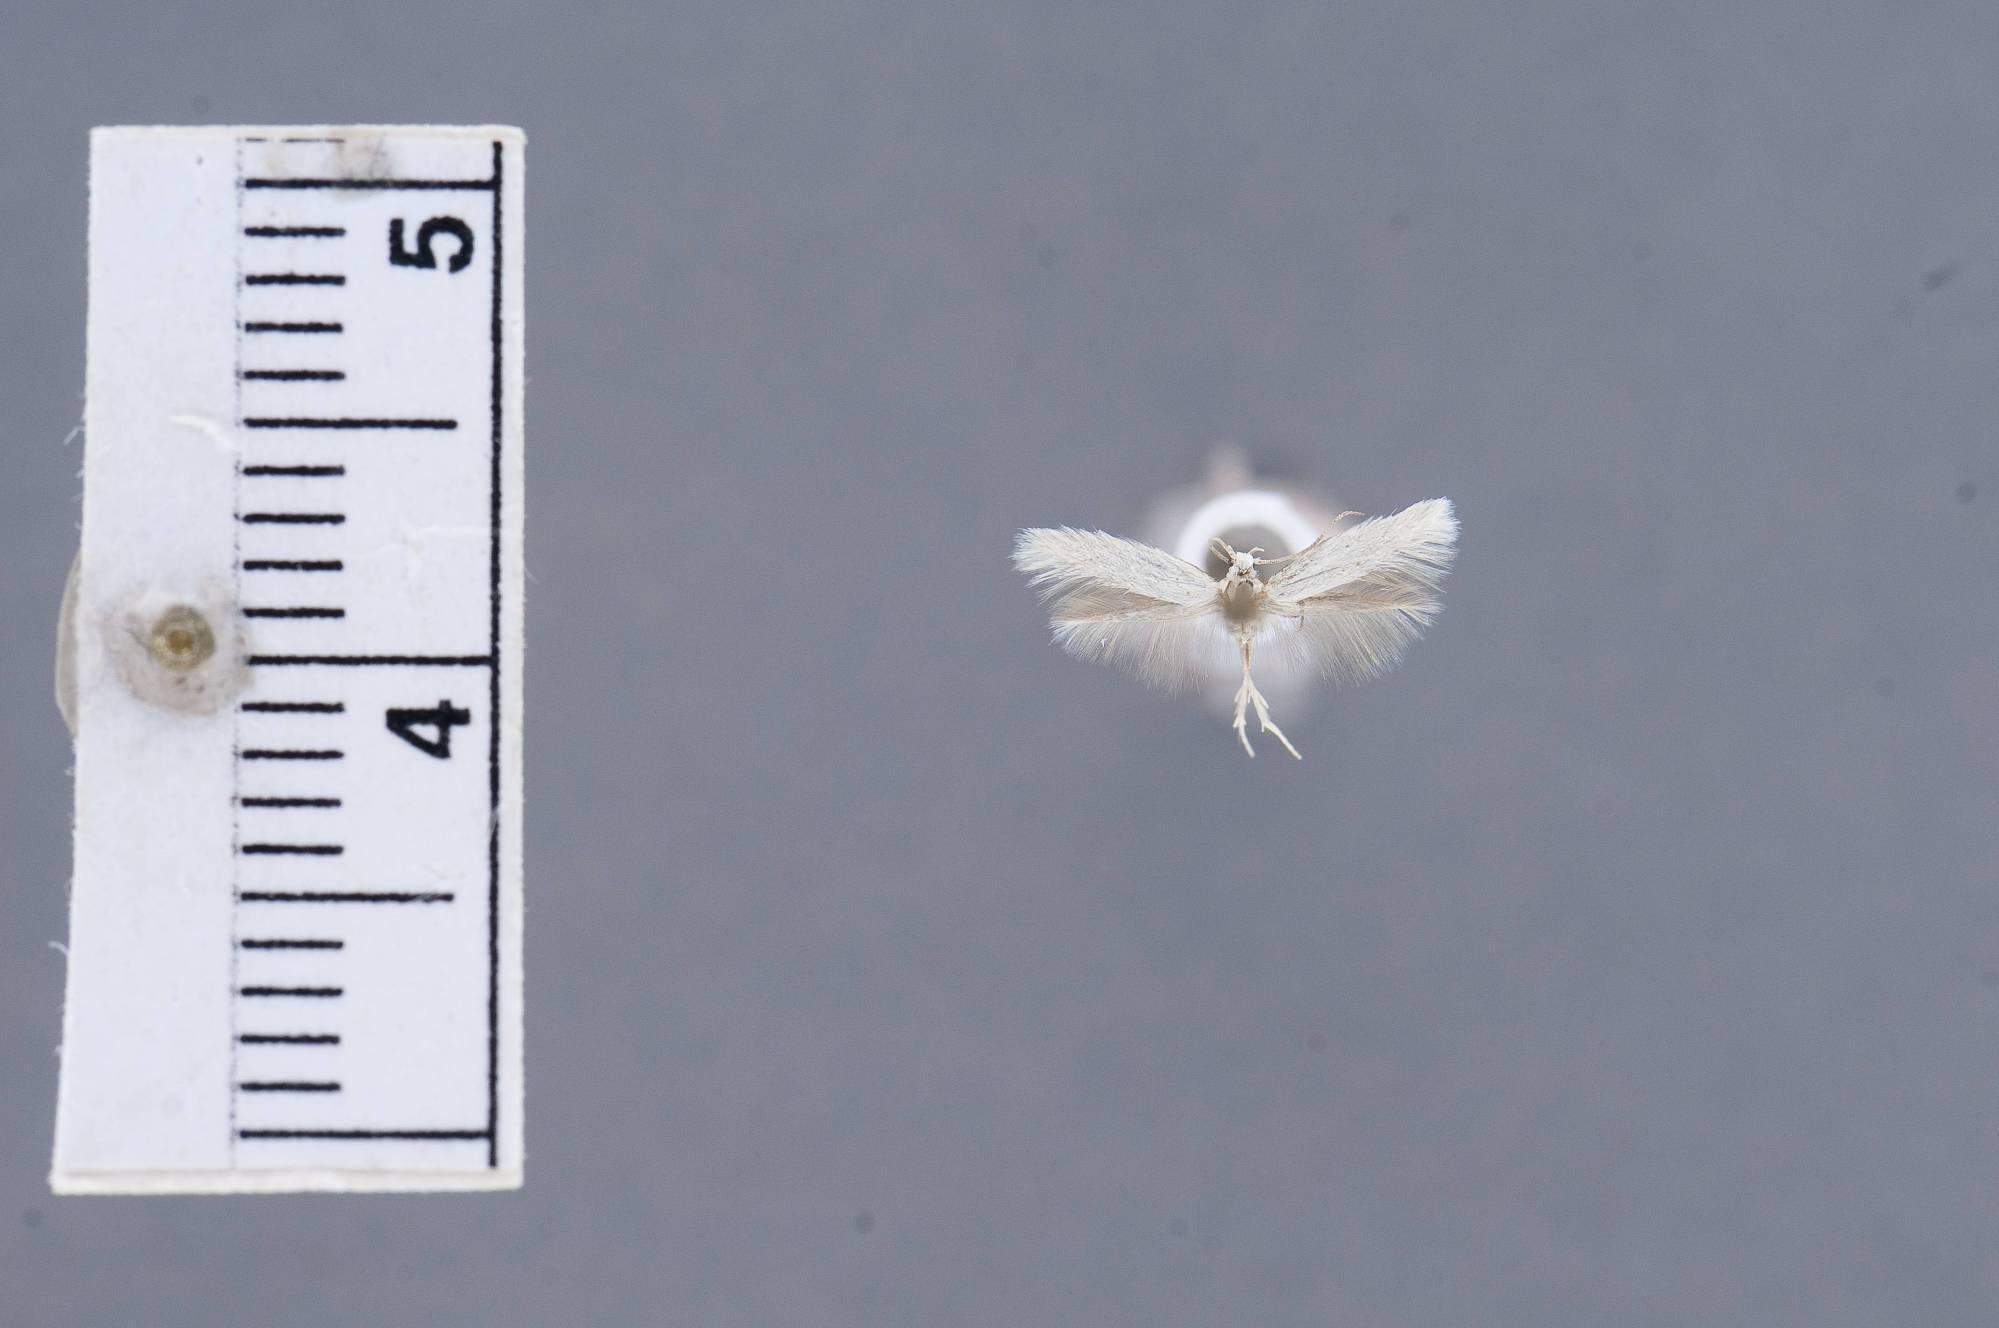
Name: Elachista anagna
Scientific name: Elachista anagna Kaila, 1997
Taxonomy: Animalia, Arthropoda, Insecta, Lepidoptera, Glossata, Elachistidae, Elachistinae
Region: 2591
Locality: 10 miles north-northwest Flagstaff, Hart Prairie, Coconino, Arizona, United States
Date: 1 Jul 1961